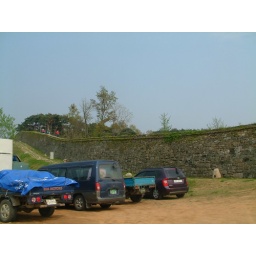
This wall is made of stone and is 5m high and 1.8km in length. It was built in 1418.